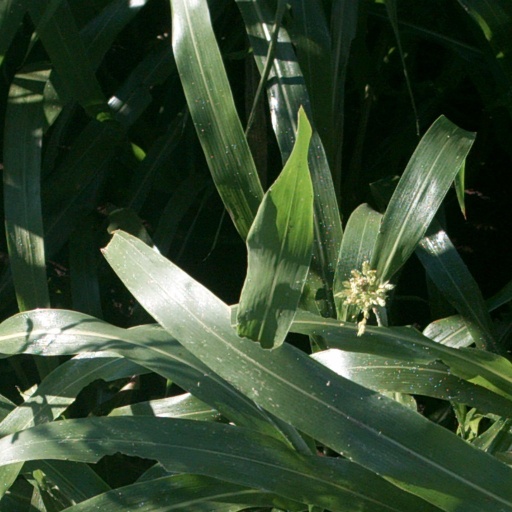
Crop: sorghum